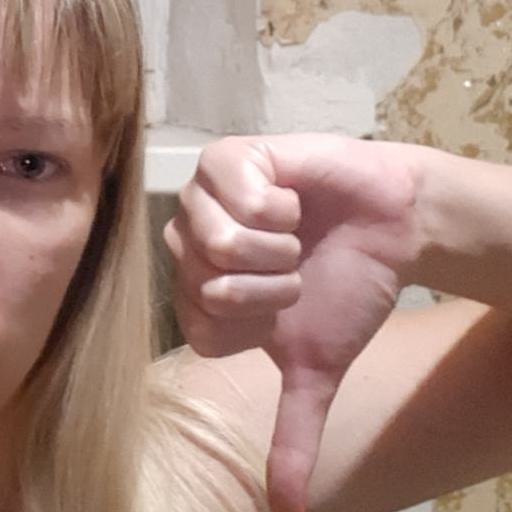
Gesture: dislike